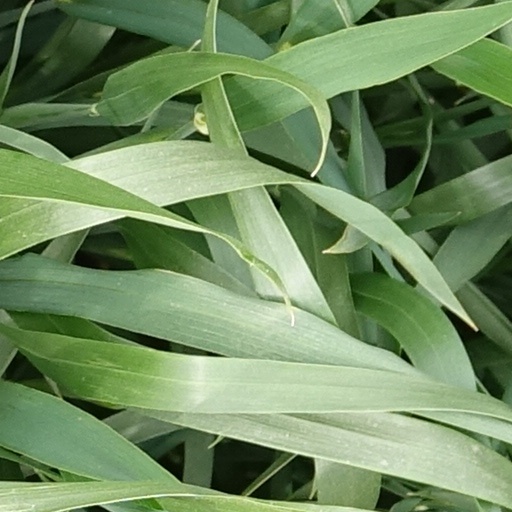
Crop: wheat